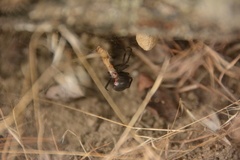
Species: Lactrodectus_hesperus